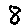
Label: 8